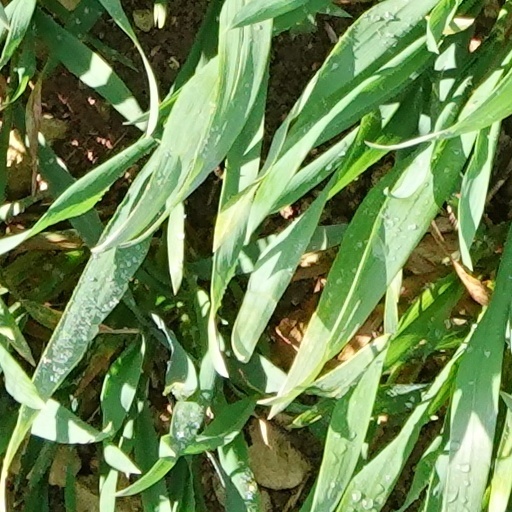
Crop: wheat